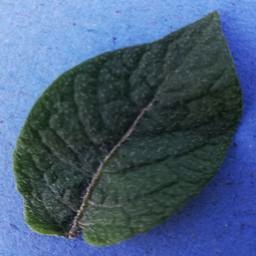
Etiqueta: Sana